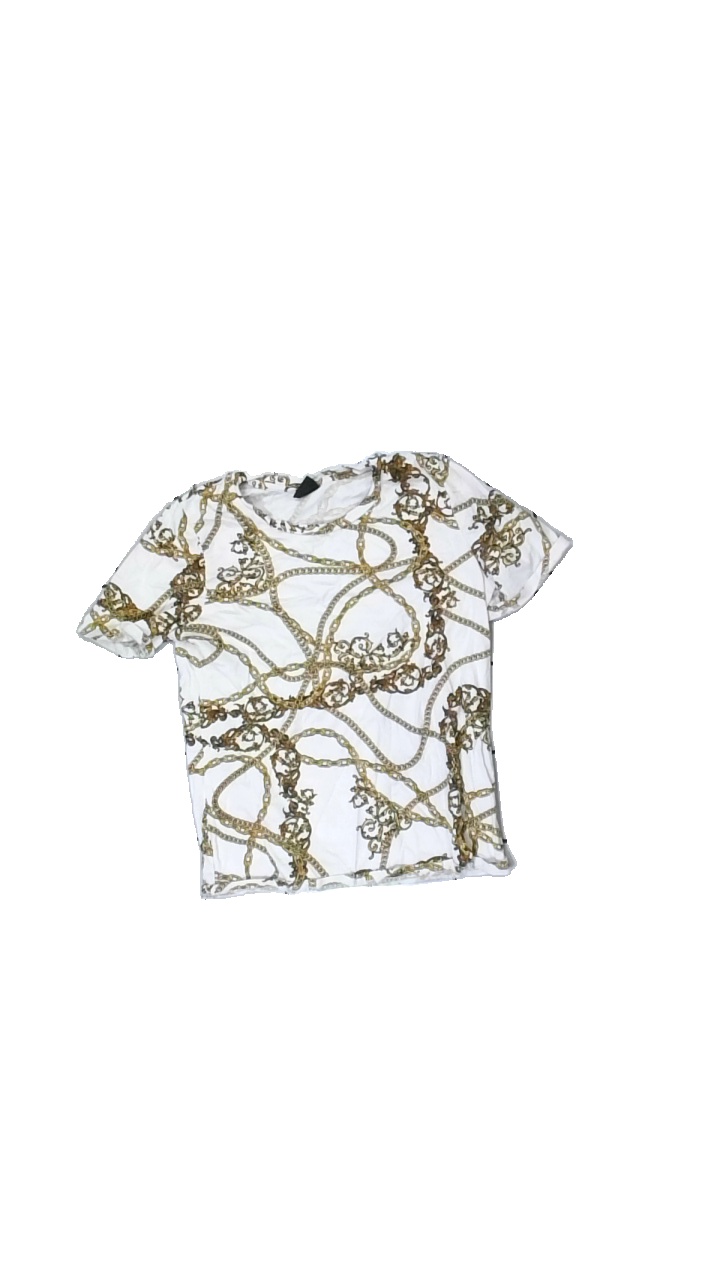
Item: T-shirt (Ladies)
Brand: Gina Tricot
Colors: White, Yellow
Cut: Regular, C-collar
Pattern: Other
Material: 100% cotton
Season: All
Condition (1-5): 3
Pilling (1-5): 2
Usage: Recycle
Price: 50-100